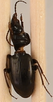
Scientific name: Pterostichus pensylvanicus
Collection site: Bartlett Experimental Forest NEON (BART), plot BART_081